Mary Louise Peebles

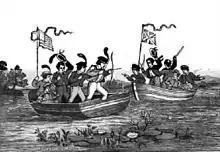
"From Helps over Hard Places" (1862)

Mary Louise Peebles was the daughter of Elias Ripley Parmelee and Eleanor Allen, descendants of early settlers of the town of Lansingburgh (now part of Troy), New York. Peebles was born at Lansingburgh on December 10, 1833, and completed her education there seventeen years later at the Lansingburgh Academy. She married banker Anthony Augustus Peebles (1822–1905) on July 7, 1862, and eventually became the mother of two sons who did not survive infancy. Her aunt, Mary Eleanor Parmelee, was known for being an early love interest of the writer Herman Melville before she chose to marry instead a local merchant.